State visit

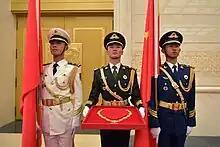
The Beijing Garrison Honor Guard with the Order of Friendship, an award occasionally given during state visits

The visiting head of state (or their representative) is usually accompanied by a senior government minister, usually by a foreign minister. Behind the diplomatic protocol, delegations made up from trade organizations also accompany the visiting head of state, offer an opportunity to network and develop economic, cultural, and social links with industry leaders in the nation being visited. At the end of a state visit, the foreign head of state (or representative) traditionally issues a formal invitation to the head of state (or representative) of the nation being visited who at another time in the future, would pay a reciprocal state visit.